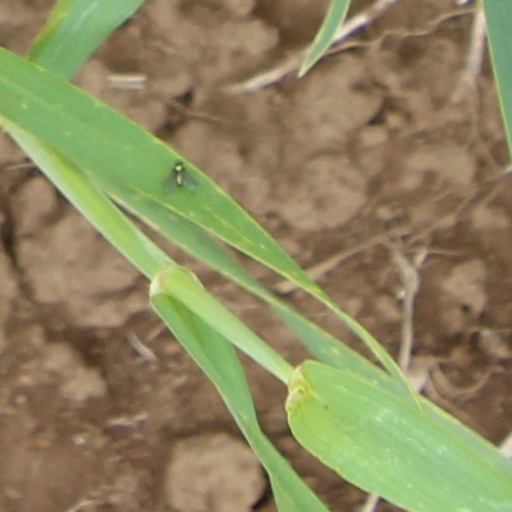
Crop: wheat